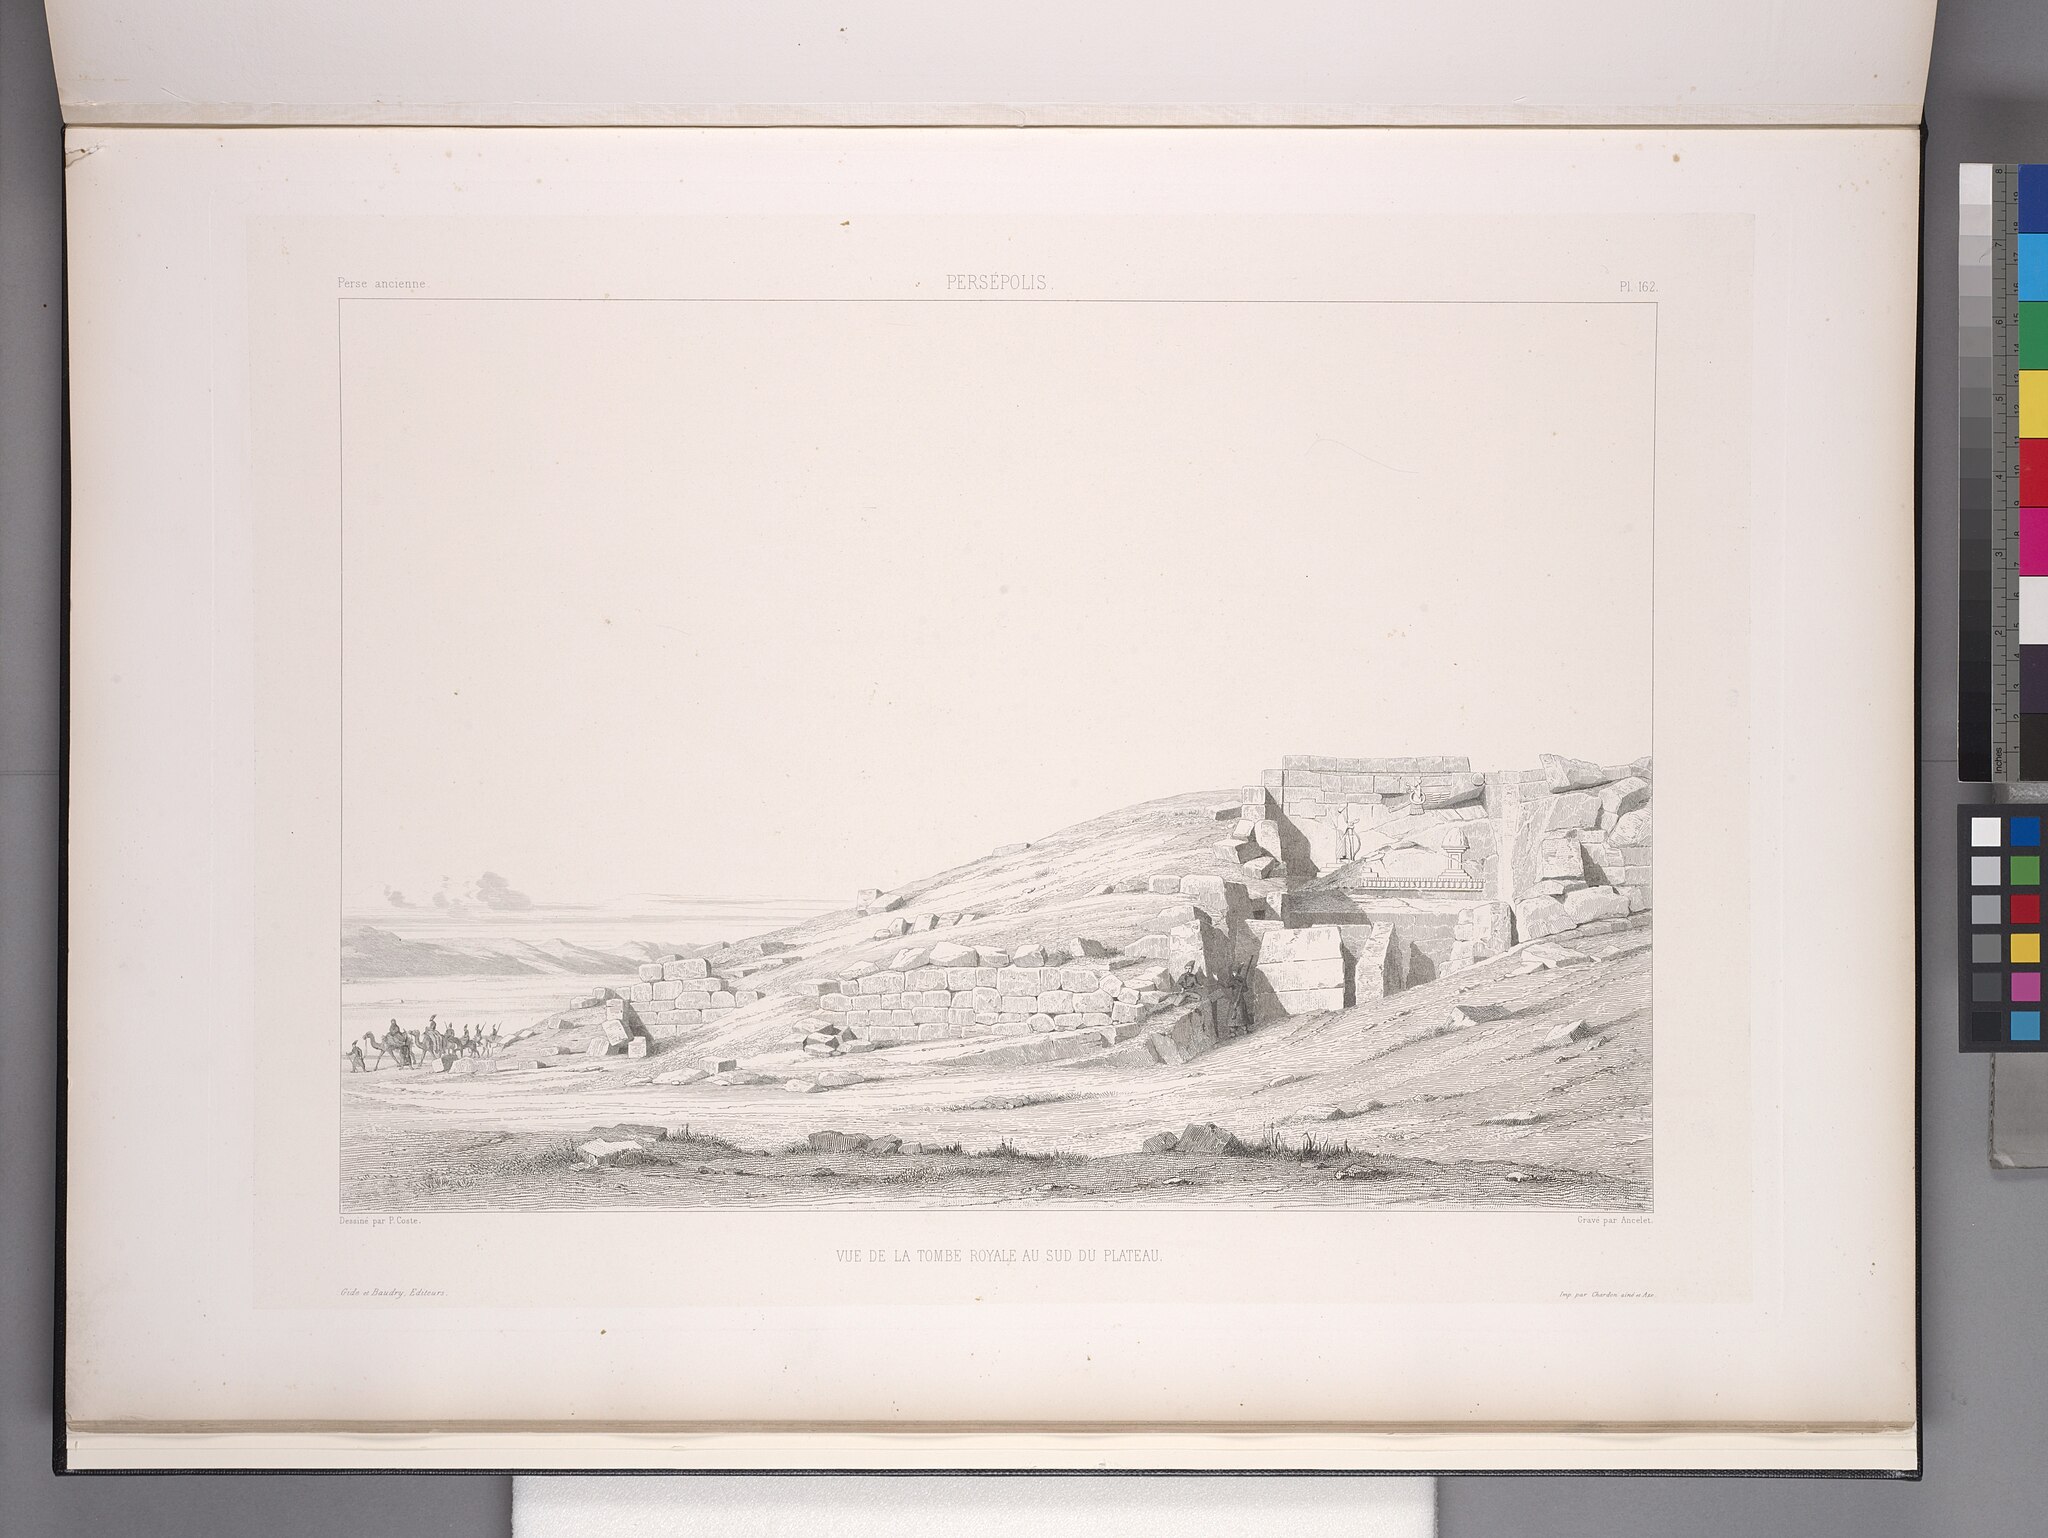
Title: Persépolis. (Monument no. 10.) Vue de la tombe royale au sud du plateau (NYPL b12482496-1542874)
Description: Persépolis. [Monument no. 10.] Vue de la tombe royale au sud du plateau
Date: 1851
Categories: Tomb of Artaxerxes II, Images uploaded by Fæ, PD-old-100-expired, PD-scan (PD-old-auto-expired), Images from the New York Public Library, CC-PD-Mark, Persepolis in the 19th century, Voyage en Perse, PD-old missing SDC copyright status, Illustrations of Persepolis